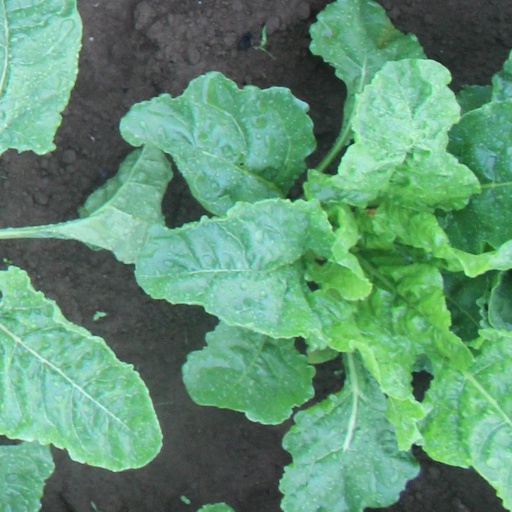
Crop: sugar beet